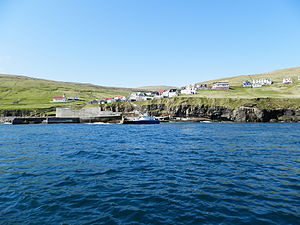
Skúvoy
Skúvoy i juni 2013, set fra havet.
Skúvoy er en ø i Færøerne på ca. 12 km², som ligger vest for den sydligste del af Sandoy og nord for Stóra Dímun. Øen udgør hovedparten af Skúvoyar kommuna.